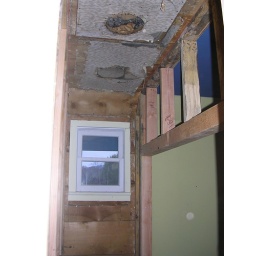
closet framing w/ small window which was in the old bathroom